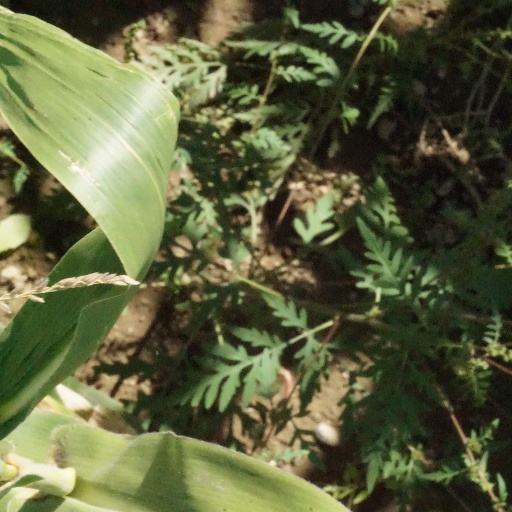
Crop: maize; corn